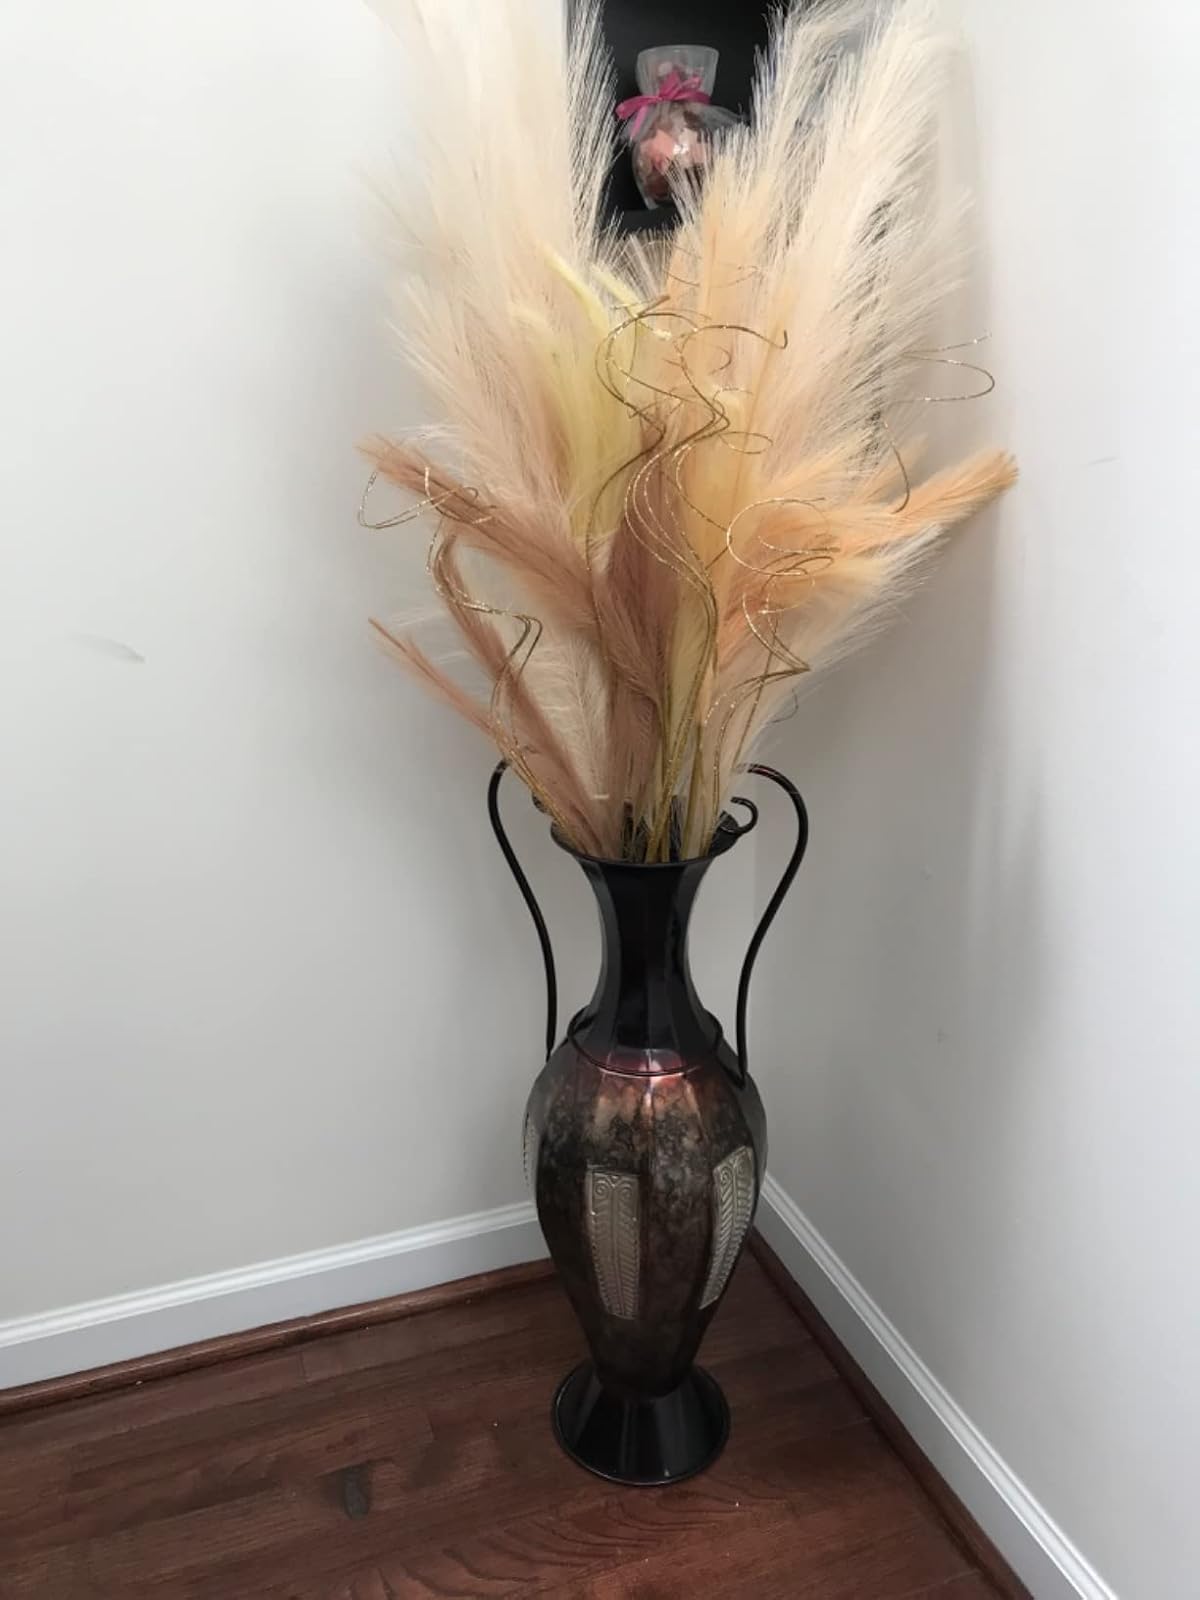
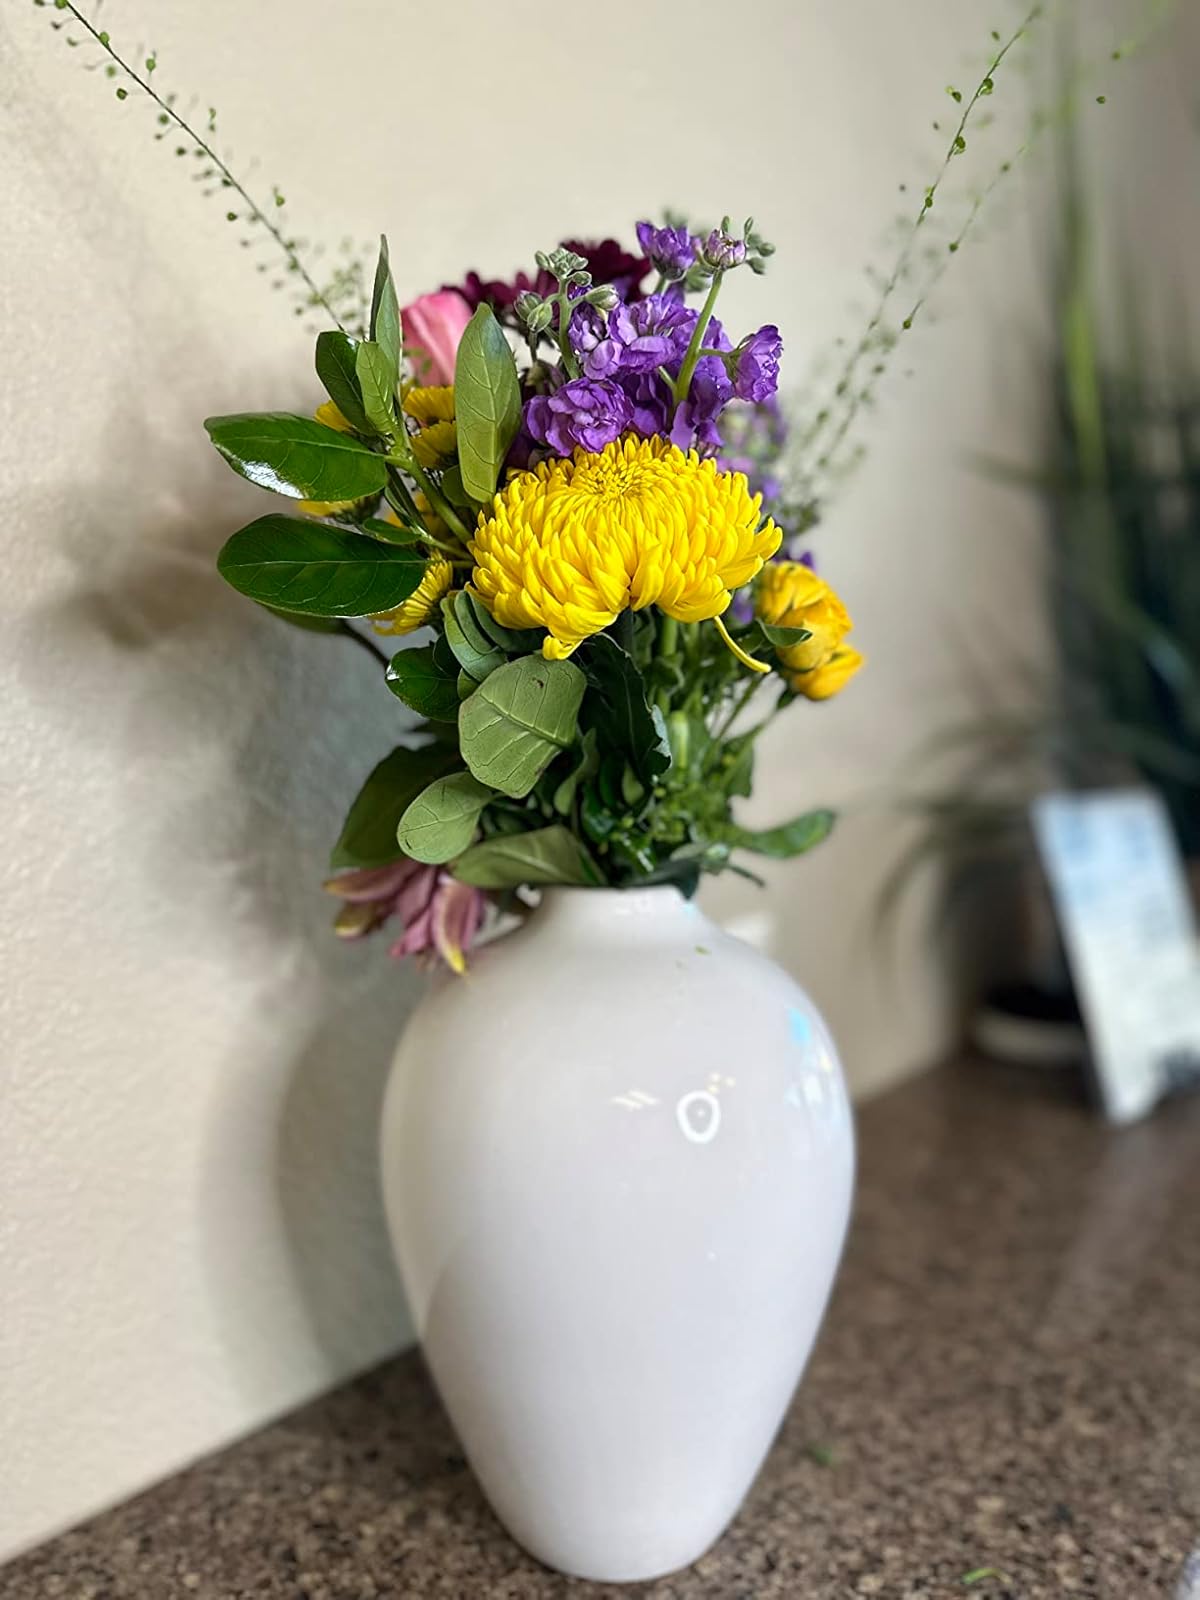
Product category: vase
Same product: no